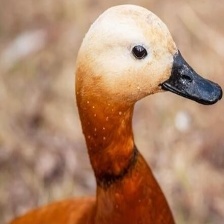
Species: RUDDY SHELDUCK
Scientific name: TADORNA FERRUGINEA
ImageNet parent category: drake